Paolo Fiammingo

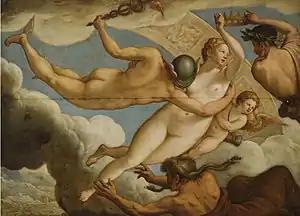
"Mercury saving Virtue"

Pauwels Franck, known in Italy as Paolo Fiammingo and Paolo Franceschi (c. 1540–1596), was a Flemish painter, who, after training in Antwerp, was active in Venice for most of his life. He is mainly known for his landscapes with mythological, allegorical and religious scenes. He worked in a Mannerist style showing the influence of Tintoretto, Veronese, and Bassano.